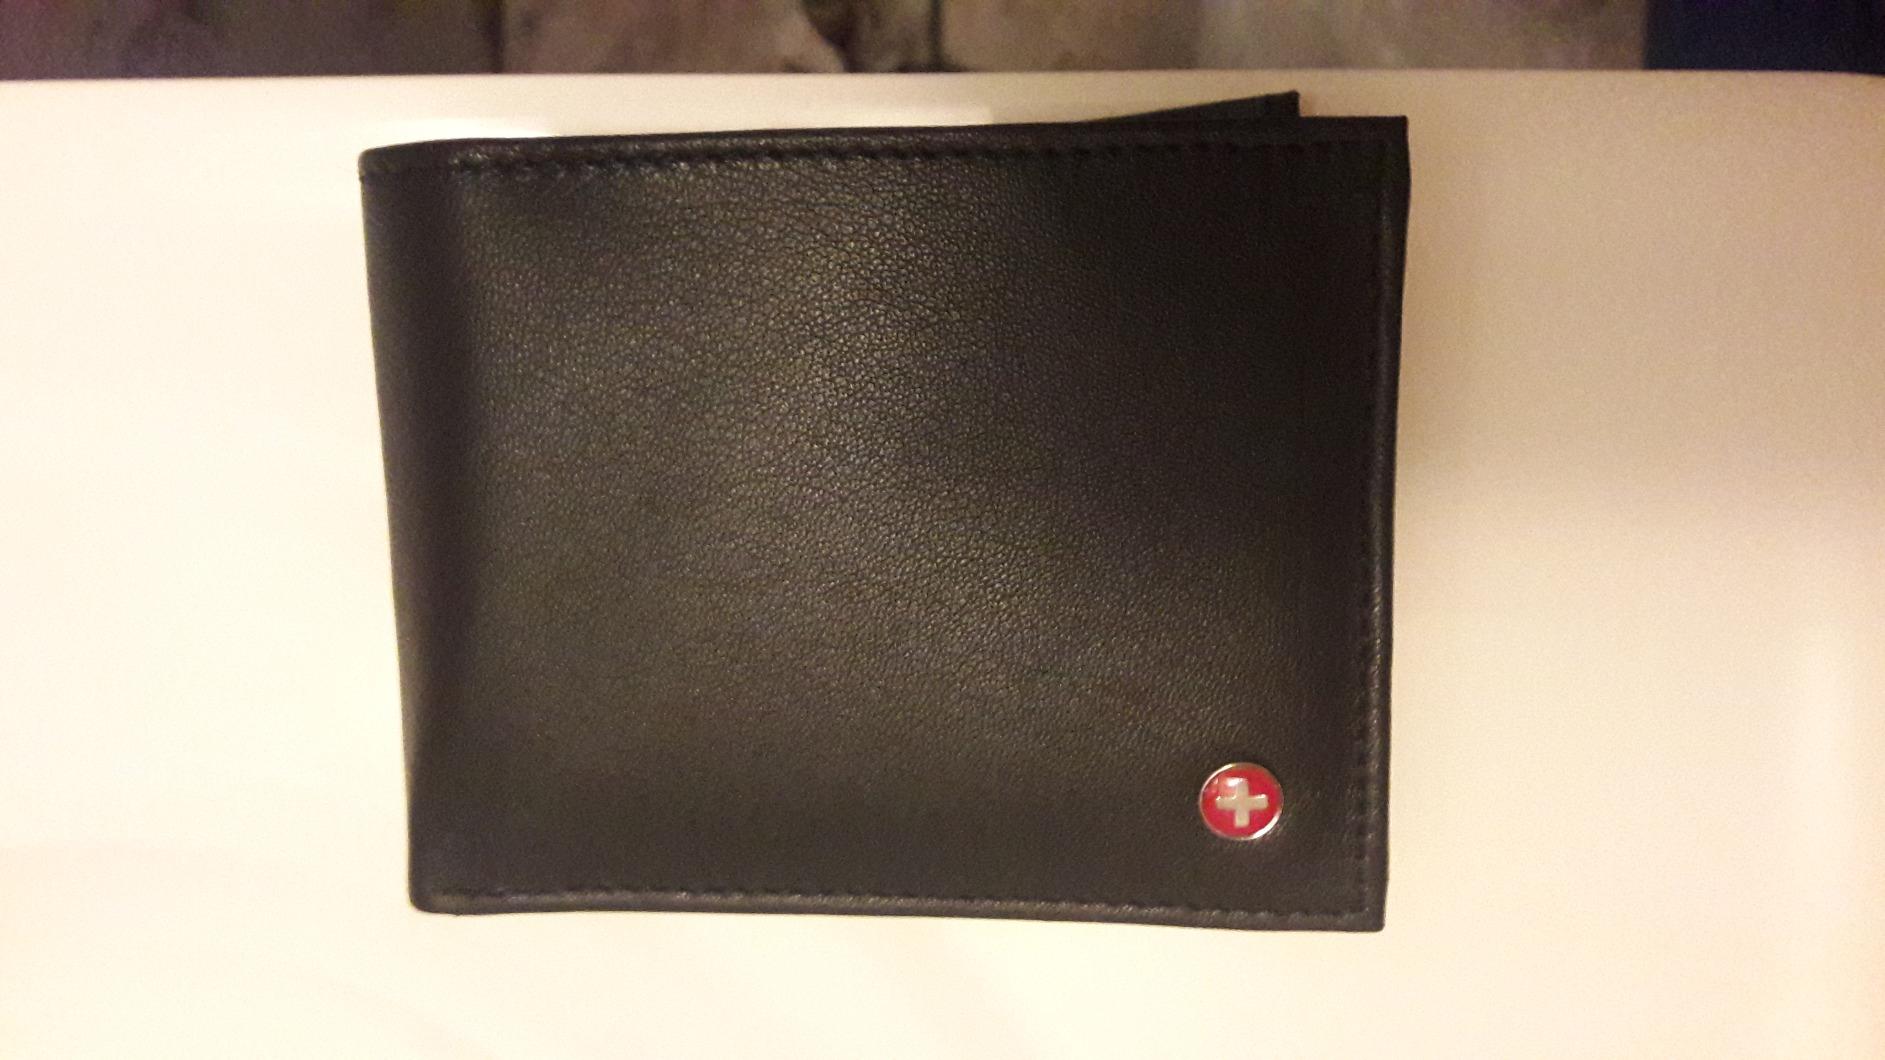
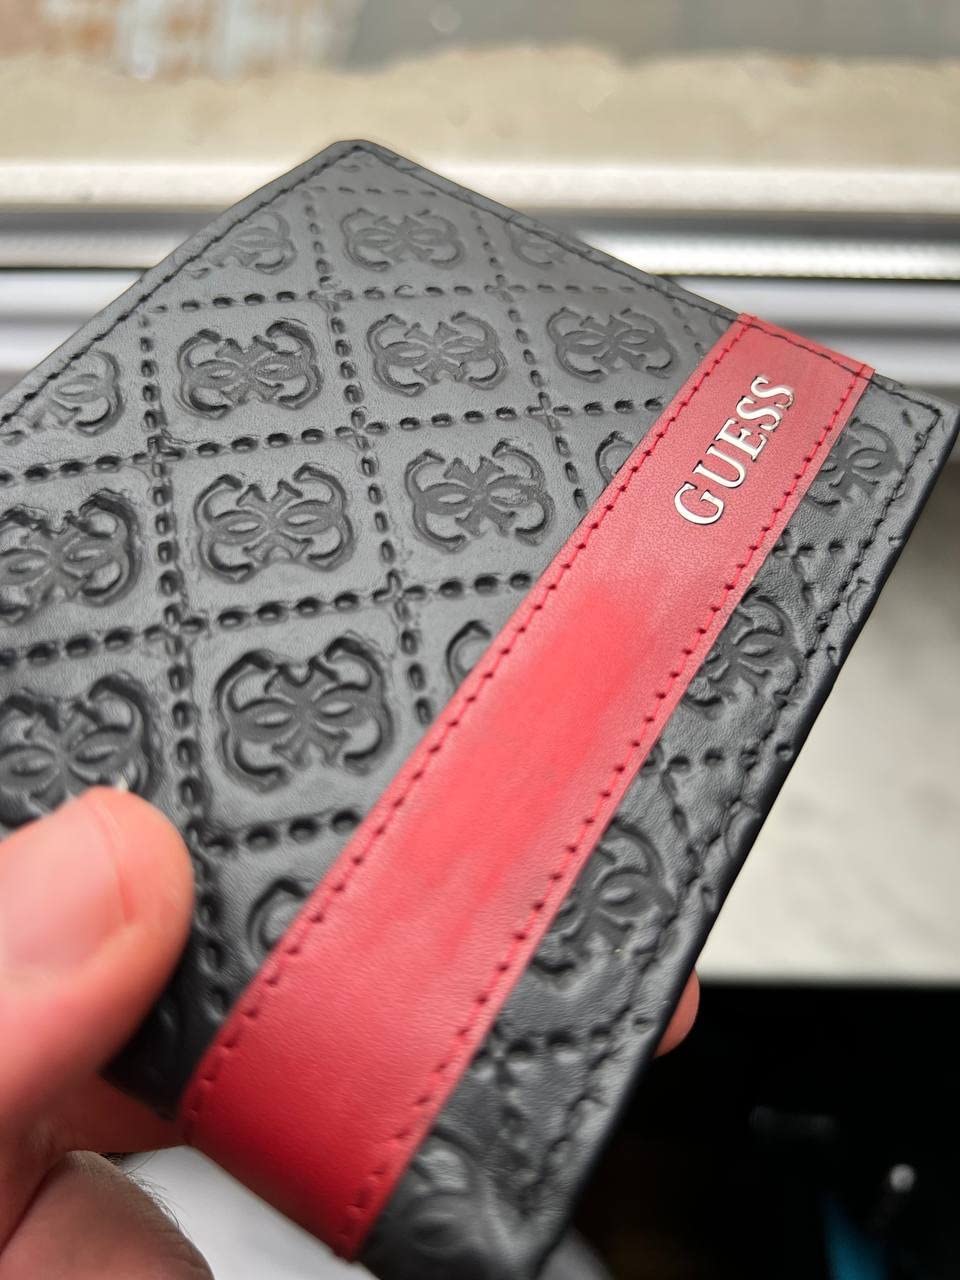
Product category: accessories_wallet
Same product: no